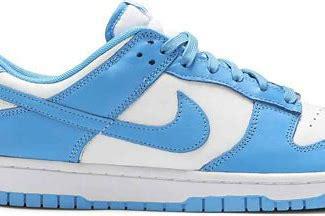
Brand: Nike
Model: Dunk